Yoga in Russia

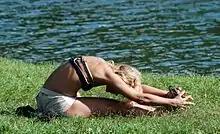
Photograph of a woman practising a seated yoga pose in a park

In 1968, Skumin proposed the term ″culture of health″ (Russian: ″Культу́ра Здоро́вья″). The main task of the culture of health is to do health programs that support a holistic approach to physical, mental and spiritual well-being.